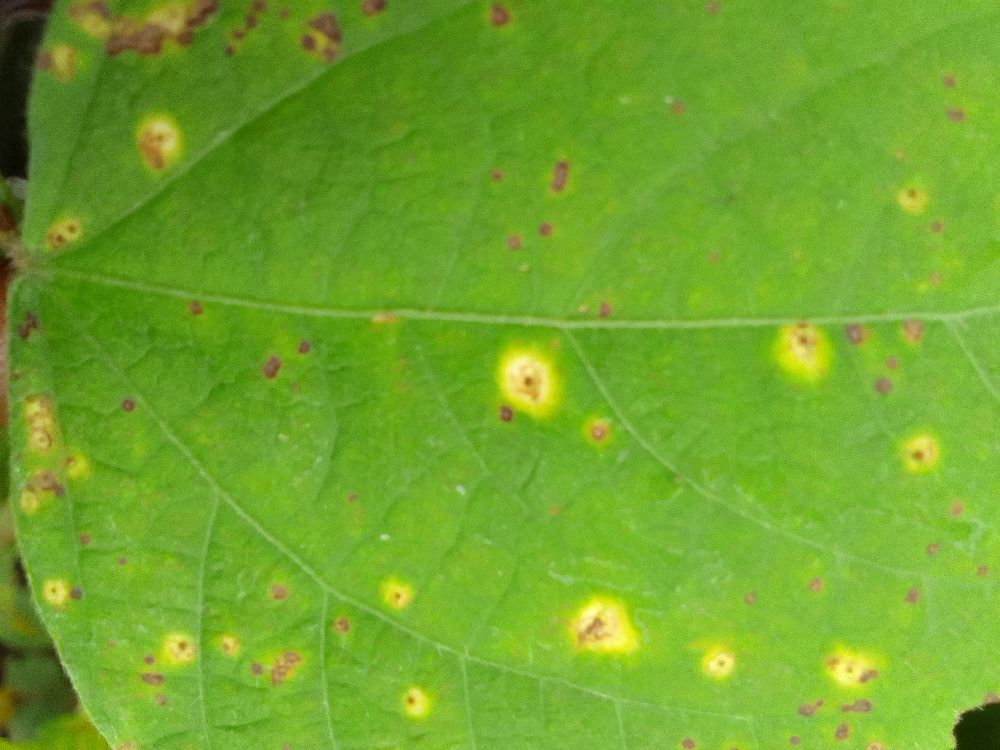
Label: rust